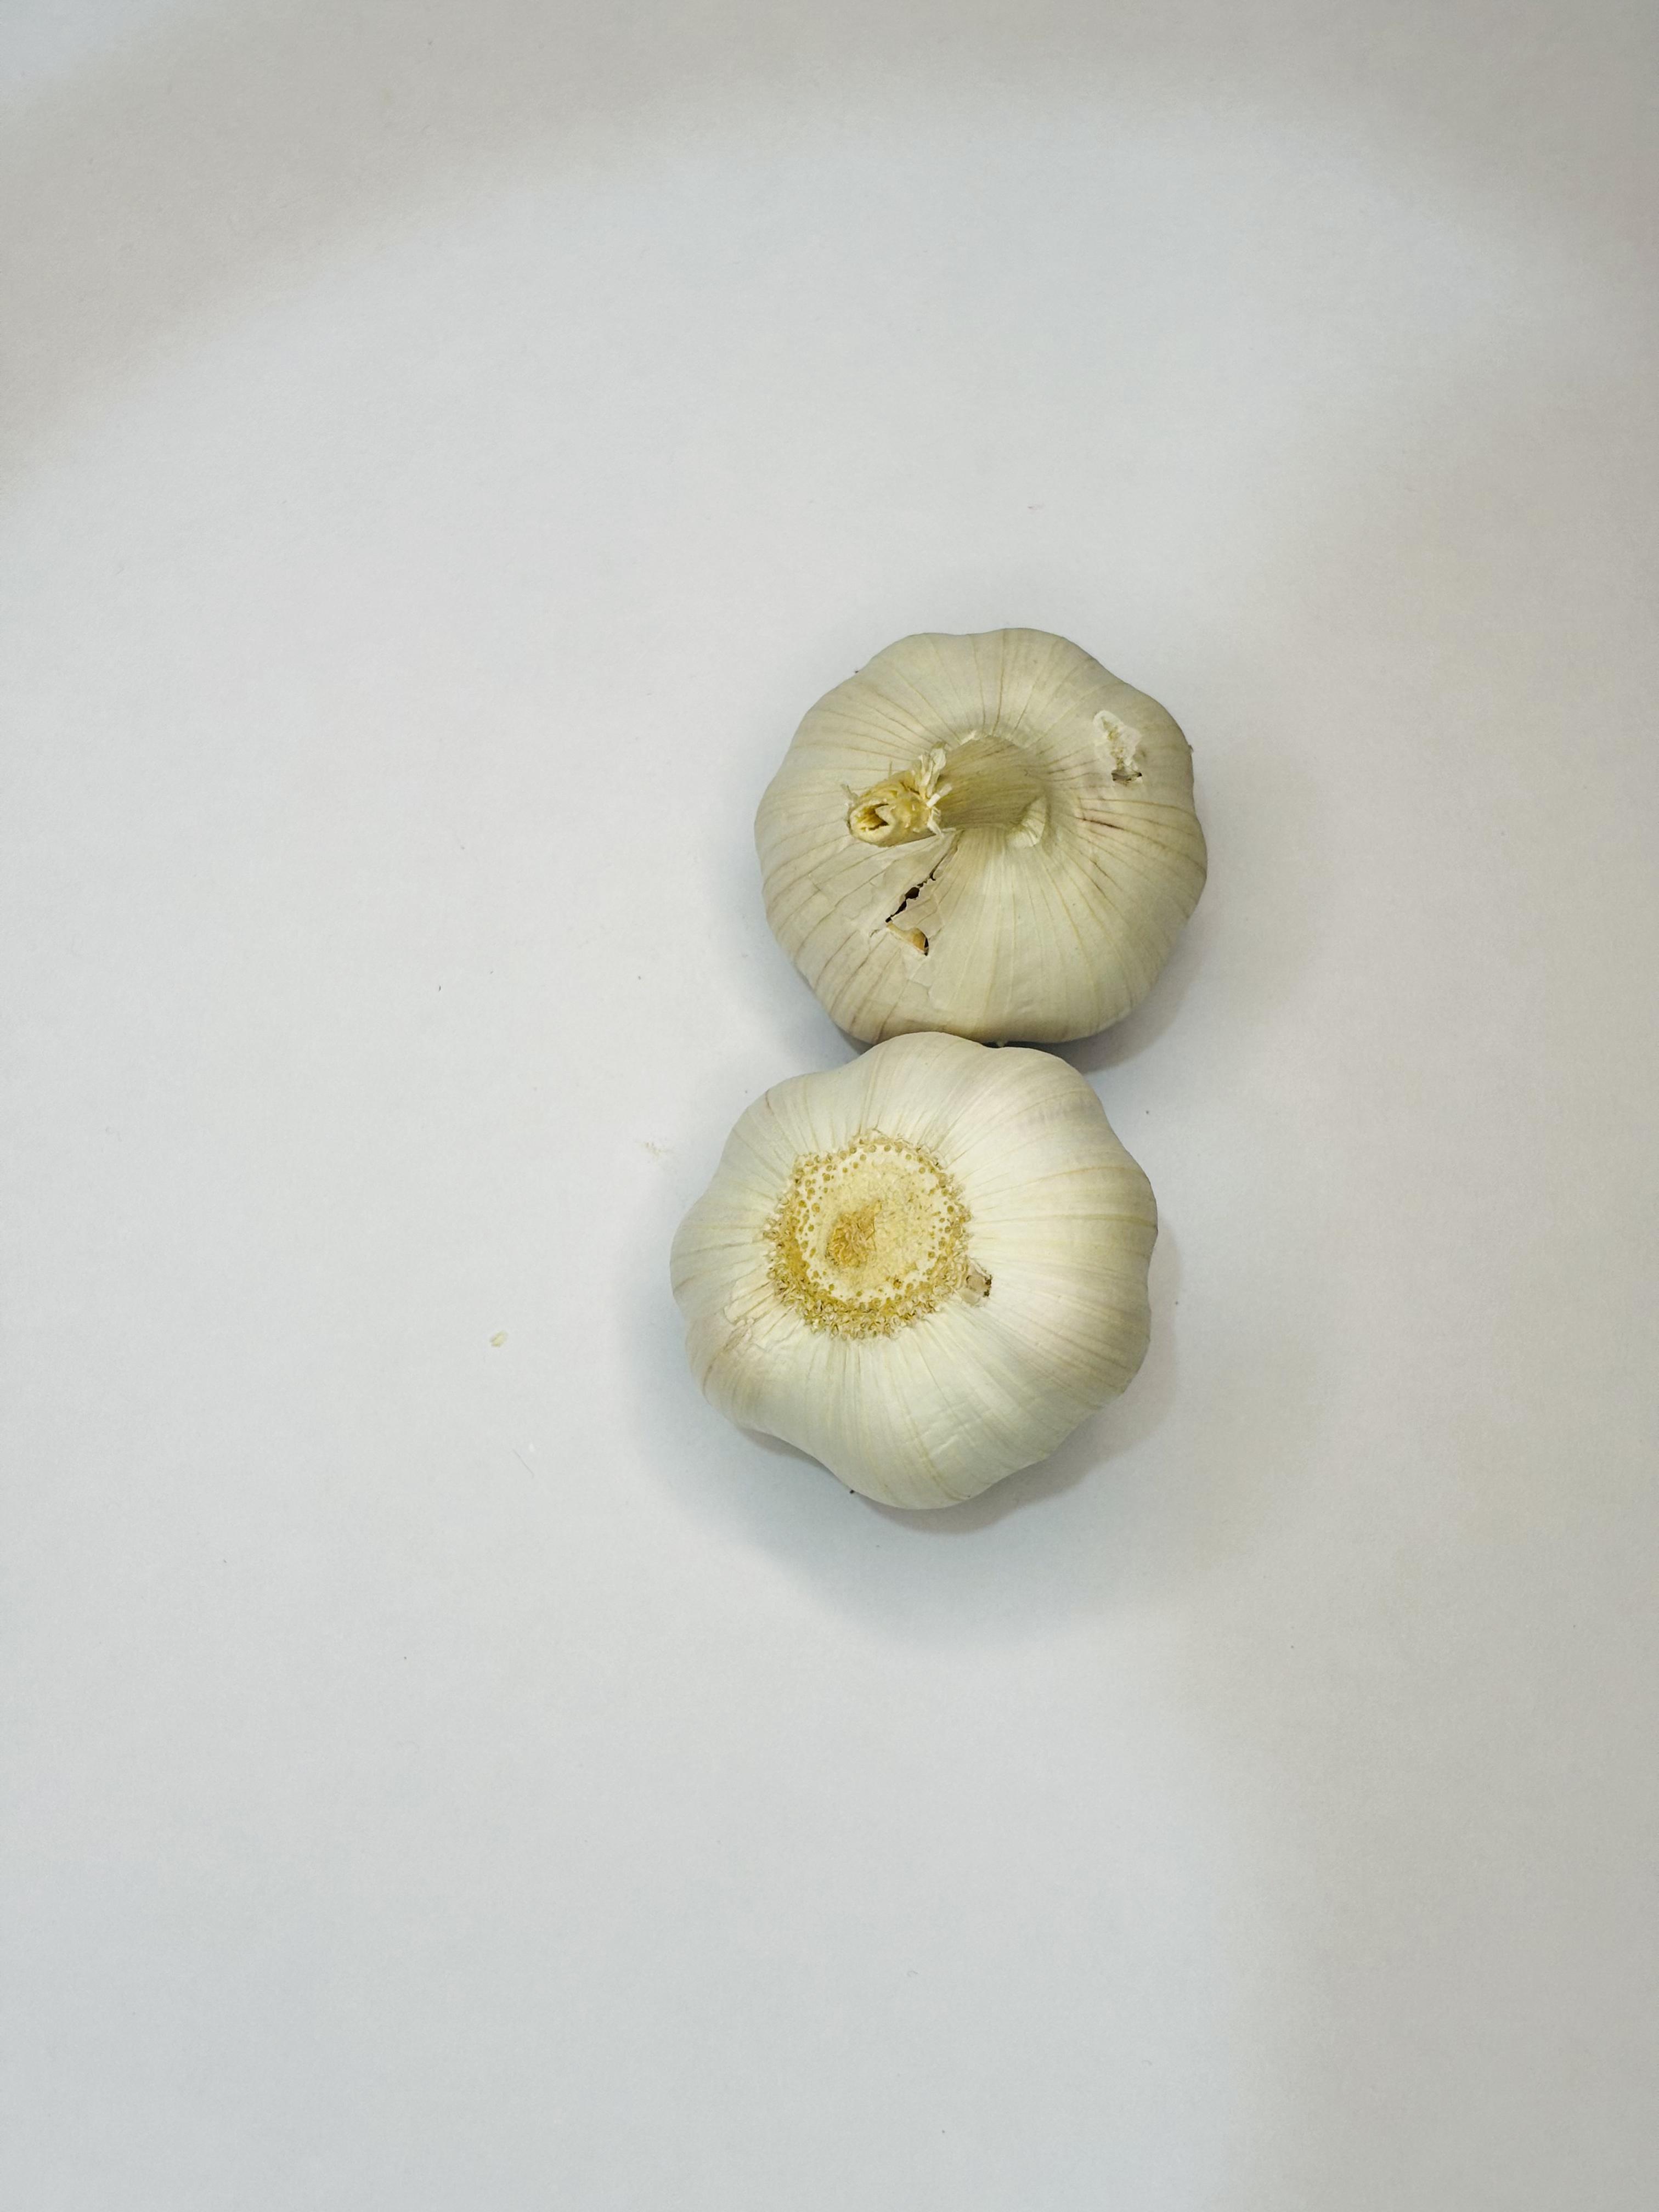
Label: Garlic